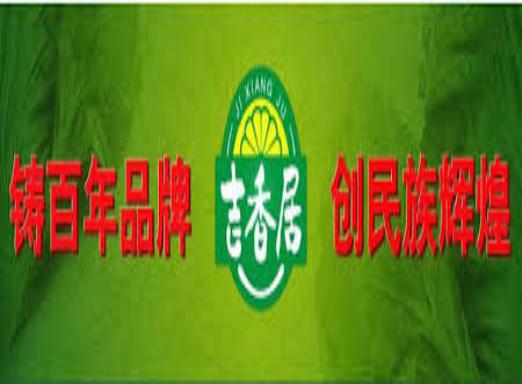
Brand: jixiangju
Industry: Food